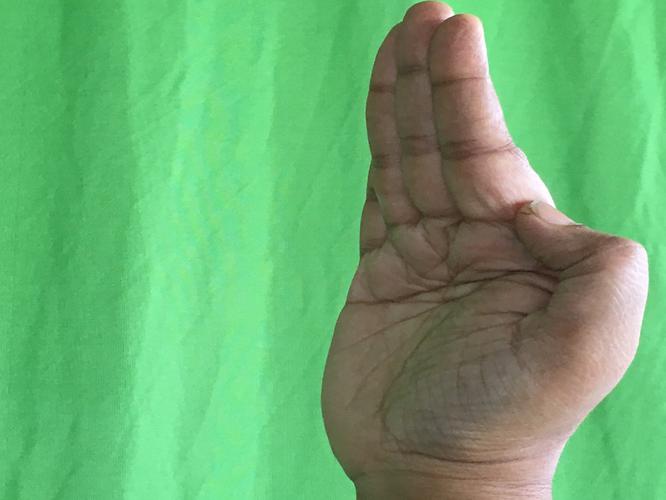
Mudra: Pathaka
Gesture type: single_hand